Frozen (alcoholic drink)

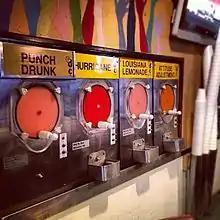
A frozen daiquiri bar in Louisiana.

A frozen, also called an alcoholic slushy, is a type of slushy made with alcohol. The alcoholic and non-alcoholic ingredients are processed in a blender to create a slush texture.